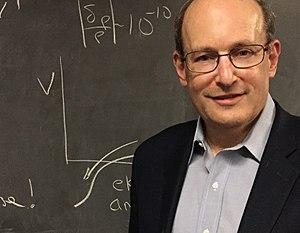
Paul Joseph Steinhardt, né le 25 décembre 1952, est un cosmologiste américain actuellement en poste à l'université de Princeton.